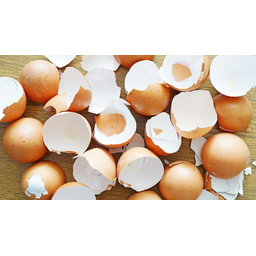
Label: eggshells